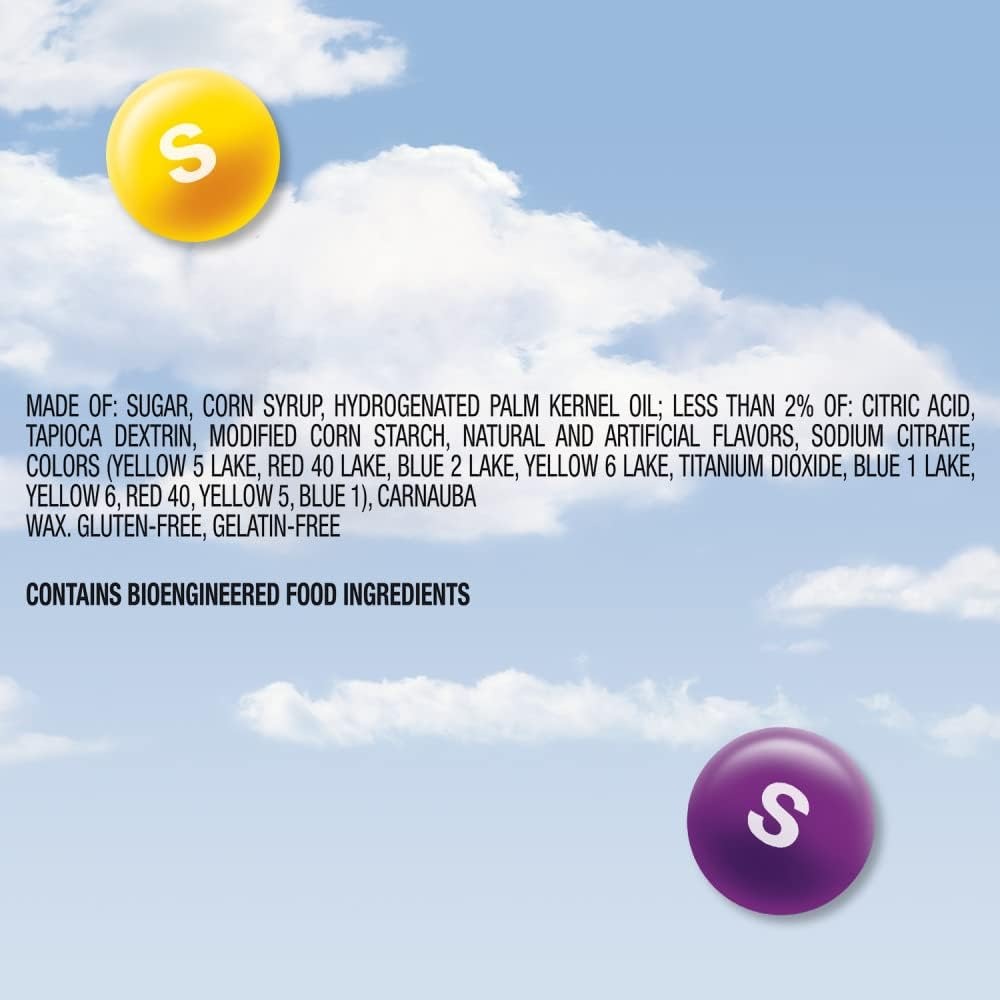
Item Name: Skittles Original Chewy Candy, Full Size, 2.17 OZ (Pack of 10)
Bullet Point 1: Contains Ten 2.17-ounce Single Full Size SKITTLES Original Chewy Candy Flavor Assortment
Bullet Point 2: The SKITTLES Original chewy candy line up: grape, lemon, orange, strawberry and LIME
Bullet Point 3: Use these bright, bold SKITTLES chewy candy in stocking stuffers, Easter baskets, and Valentines Day
Bullet Point 4: SKITTLES is perfect for movie night, party favors, or in your favorite baked goods recipe
Bullet Point 5: Back by popular demand Lime flavor is back, say goodbye to green apple and hello to LIME fruit candy!
Product Description: The rainbow you’ve been waiting to taste again! Sorry, it took so long, but SKITTLES Original chewy candy welcomes back the citrus flavor favorite, Lime. This full-size bag of SKITTLES candy is packed with the classic variety of fruit-forward flavors, including strawberry, lemon, orange, grape, and lime. These bite-size fruity candies are deliciously sweet and can be enjoyed as the perfect solo treat. Enjoy SKITTLES chewy candy while watching a movie, while playing the game or while scrolling through your favorite timeline. Drop a bag of SKITTLES in your work bag or backpack and bring more chewy candy fun to your day. There's no wrong way to enjoy the fruity, mouth-watering taste of SKITTLES Original candy assortment especially now that Lime is back. You’ve waited so long and we "Apologize to the Rainbow". It’s time to celebrate the return of the LIME SKITTLE! Order your bag of SKITTLES Original candy today and reintroduce your taste buds to the original taste of the rainbow.
Value: 21.7
Unit: Ounce

Price: 1.59